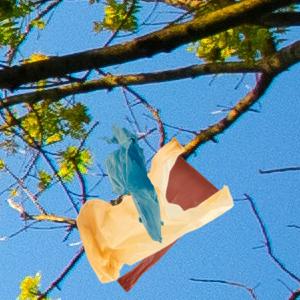
Label: plasticbags